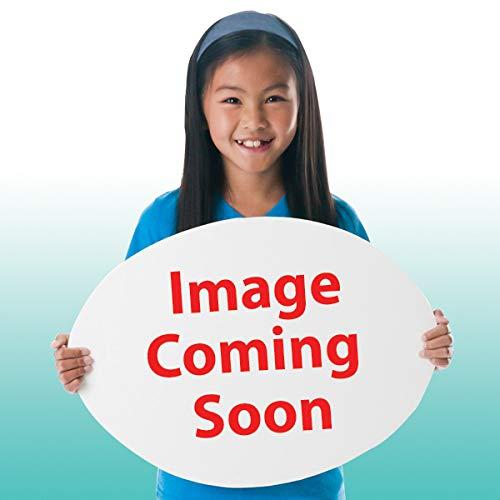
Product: Spectrum LYSB00IGIRXSU-ELECTRNCS S and S Worldwide Rubber Basketball Set, Intermediate 28.5 (Pack of 6)
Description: Durable rubber cover and nylon winding.
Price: $45.41
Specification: Product Dimensions:         23.2 x 11.5 x 3.5 inches    |Shipping Weight: 6.9 pounds (View shipping rates and policies)|ASIN: B00IGIRXSU|Item model number: LYSB00IGIRXSU-ELECTRNCS